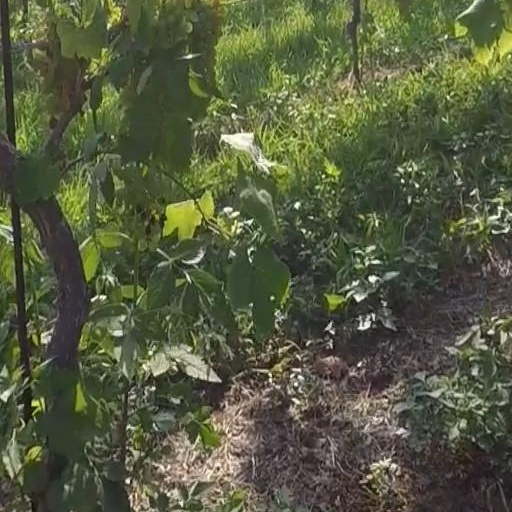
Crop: grape